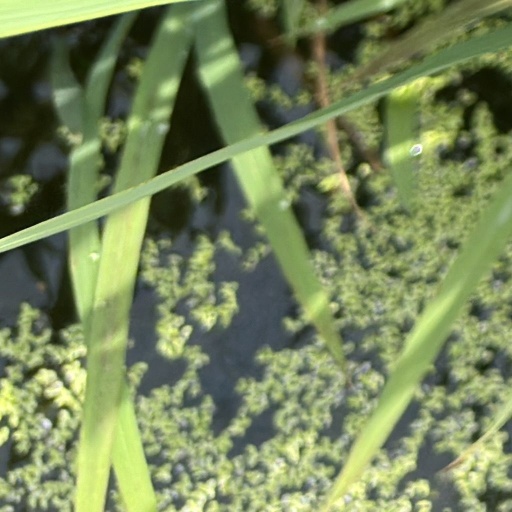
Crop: rice